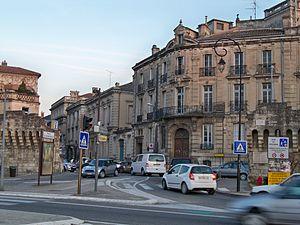
Porte Sint Dominique des remparts d'Avignon, Vaucluse, France
Avignon est une ville du sud de la France, dans le Vaucluse, qui s'étend sur la rive gauche du Rhône. C'est l'une des rares villes françaises à avoir conservé l'intégralité de ses anciens remparts.